History of Bauska

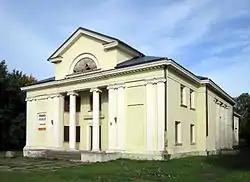
The movie theater ""Victory"" opened in 1954, a canonical Stalinist architecture building

After the third partition of Poland in 1795, the Duchy of Courland and Semigallia was acquired by the Russian Empire. Bauska retained its status as the administrative center. In July 1797 the Sofia Musketeer Regiment of the Russian Empire was stationed in the city. In 1806 the first school was opened. In 1799 lightning struck the tall Bauska Church of the Holy Spirit and as a "temporary" replacement, a flat roof was constructed, which has survived to this day.